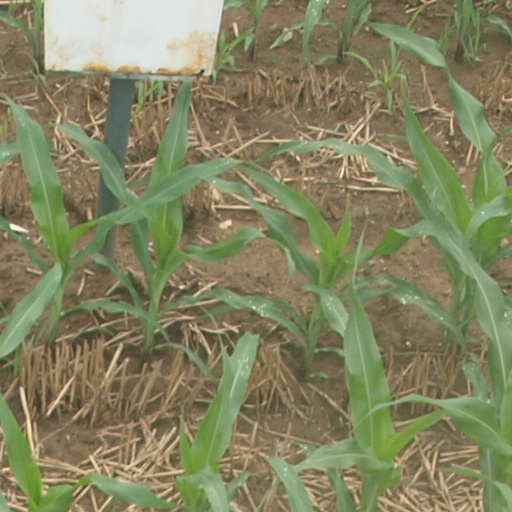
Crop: maize; corn